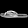
Label: Sandal